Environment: real
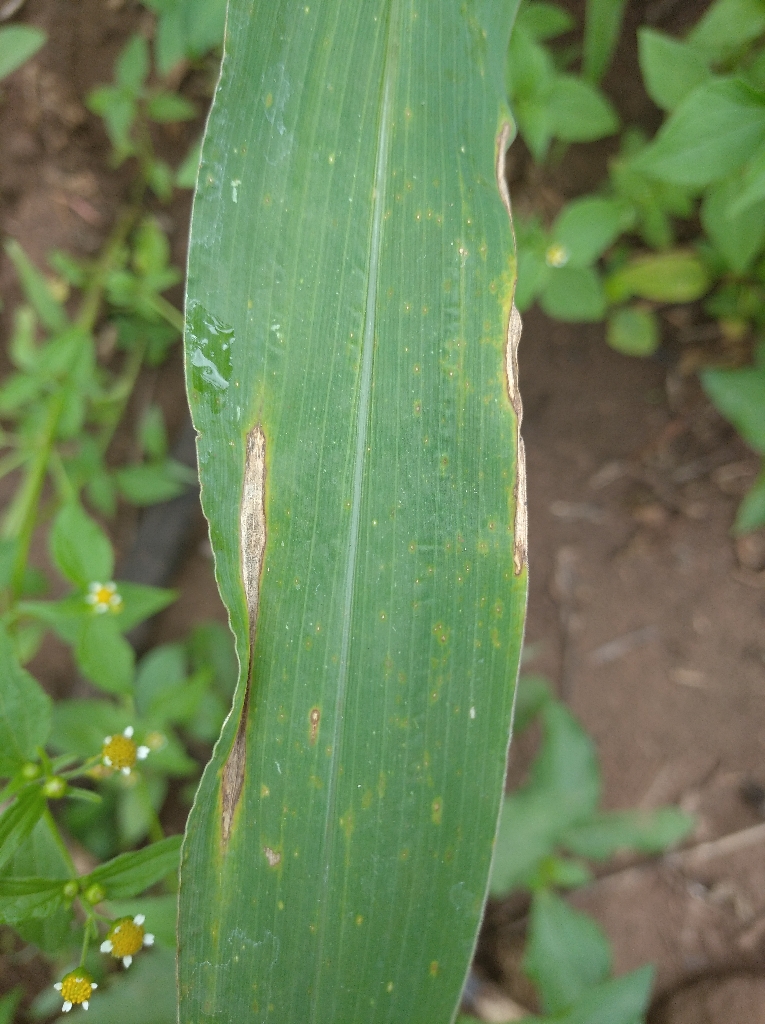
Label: northern_corn_leaf_blight